United States Army

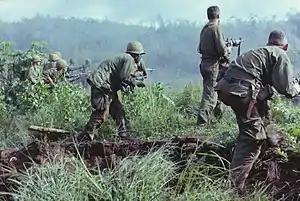
A U.S. Army infantry patrol moving up to assault the last North Vietnamese Army position at Dak To, South Vietnam during Operation Hawthorne

The end of World War II set the stage for the East–West confrontation known as the Cold War. With the outbreak of the Korean War, concerns over the defense of Western Europe rose. Two corps, V and VII, were reactivated under Seventh United States Army in 1950 and U.S. strength in Europe rose from one division to four. Hundreds of thousands of U.S. troops remained stationed in West Germany, with others in Belgium, the Netherlands and the United Kingdom, until the 1990s in anticipation of a possible Soviet attack.